Bergamot orange

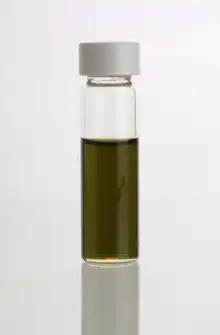
Essential oil

An essence extracted from the aromatic skin of this sour fruit is used to flavour Earl Grey and Lady Grey teas, as well as confectionery (including Turkish delight). Bergamot is one of the most common "casings" (flavourings) added to Swedish snus, a smokeless tobacco product.